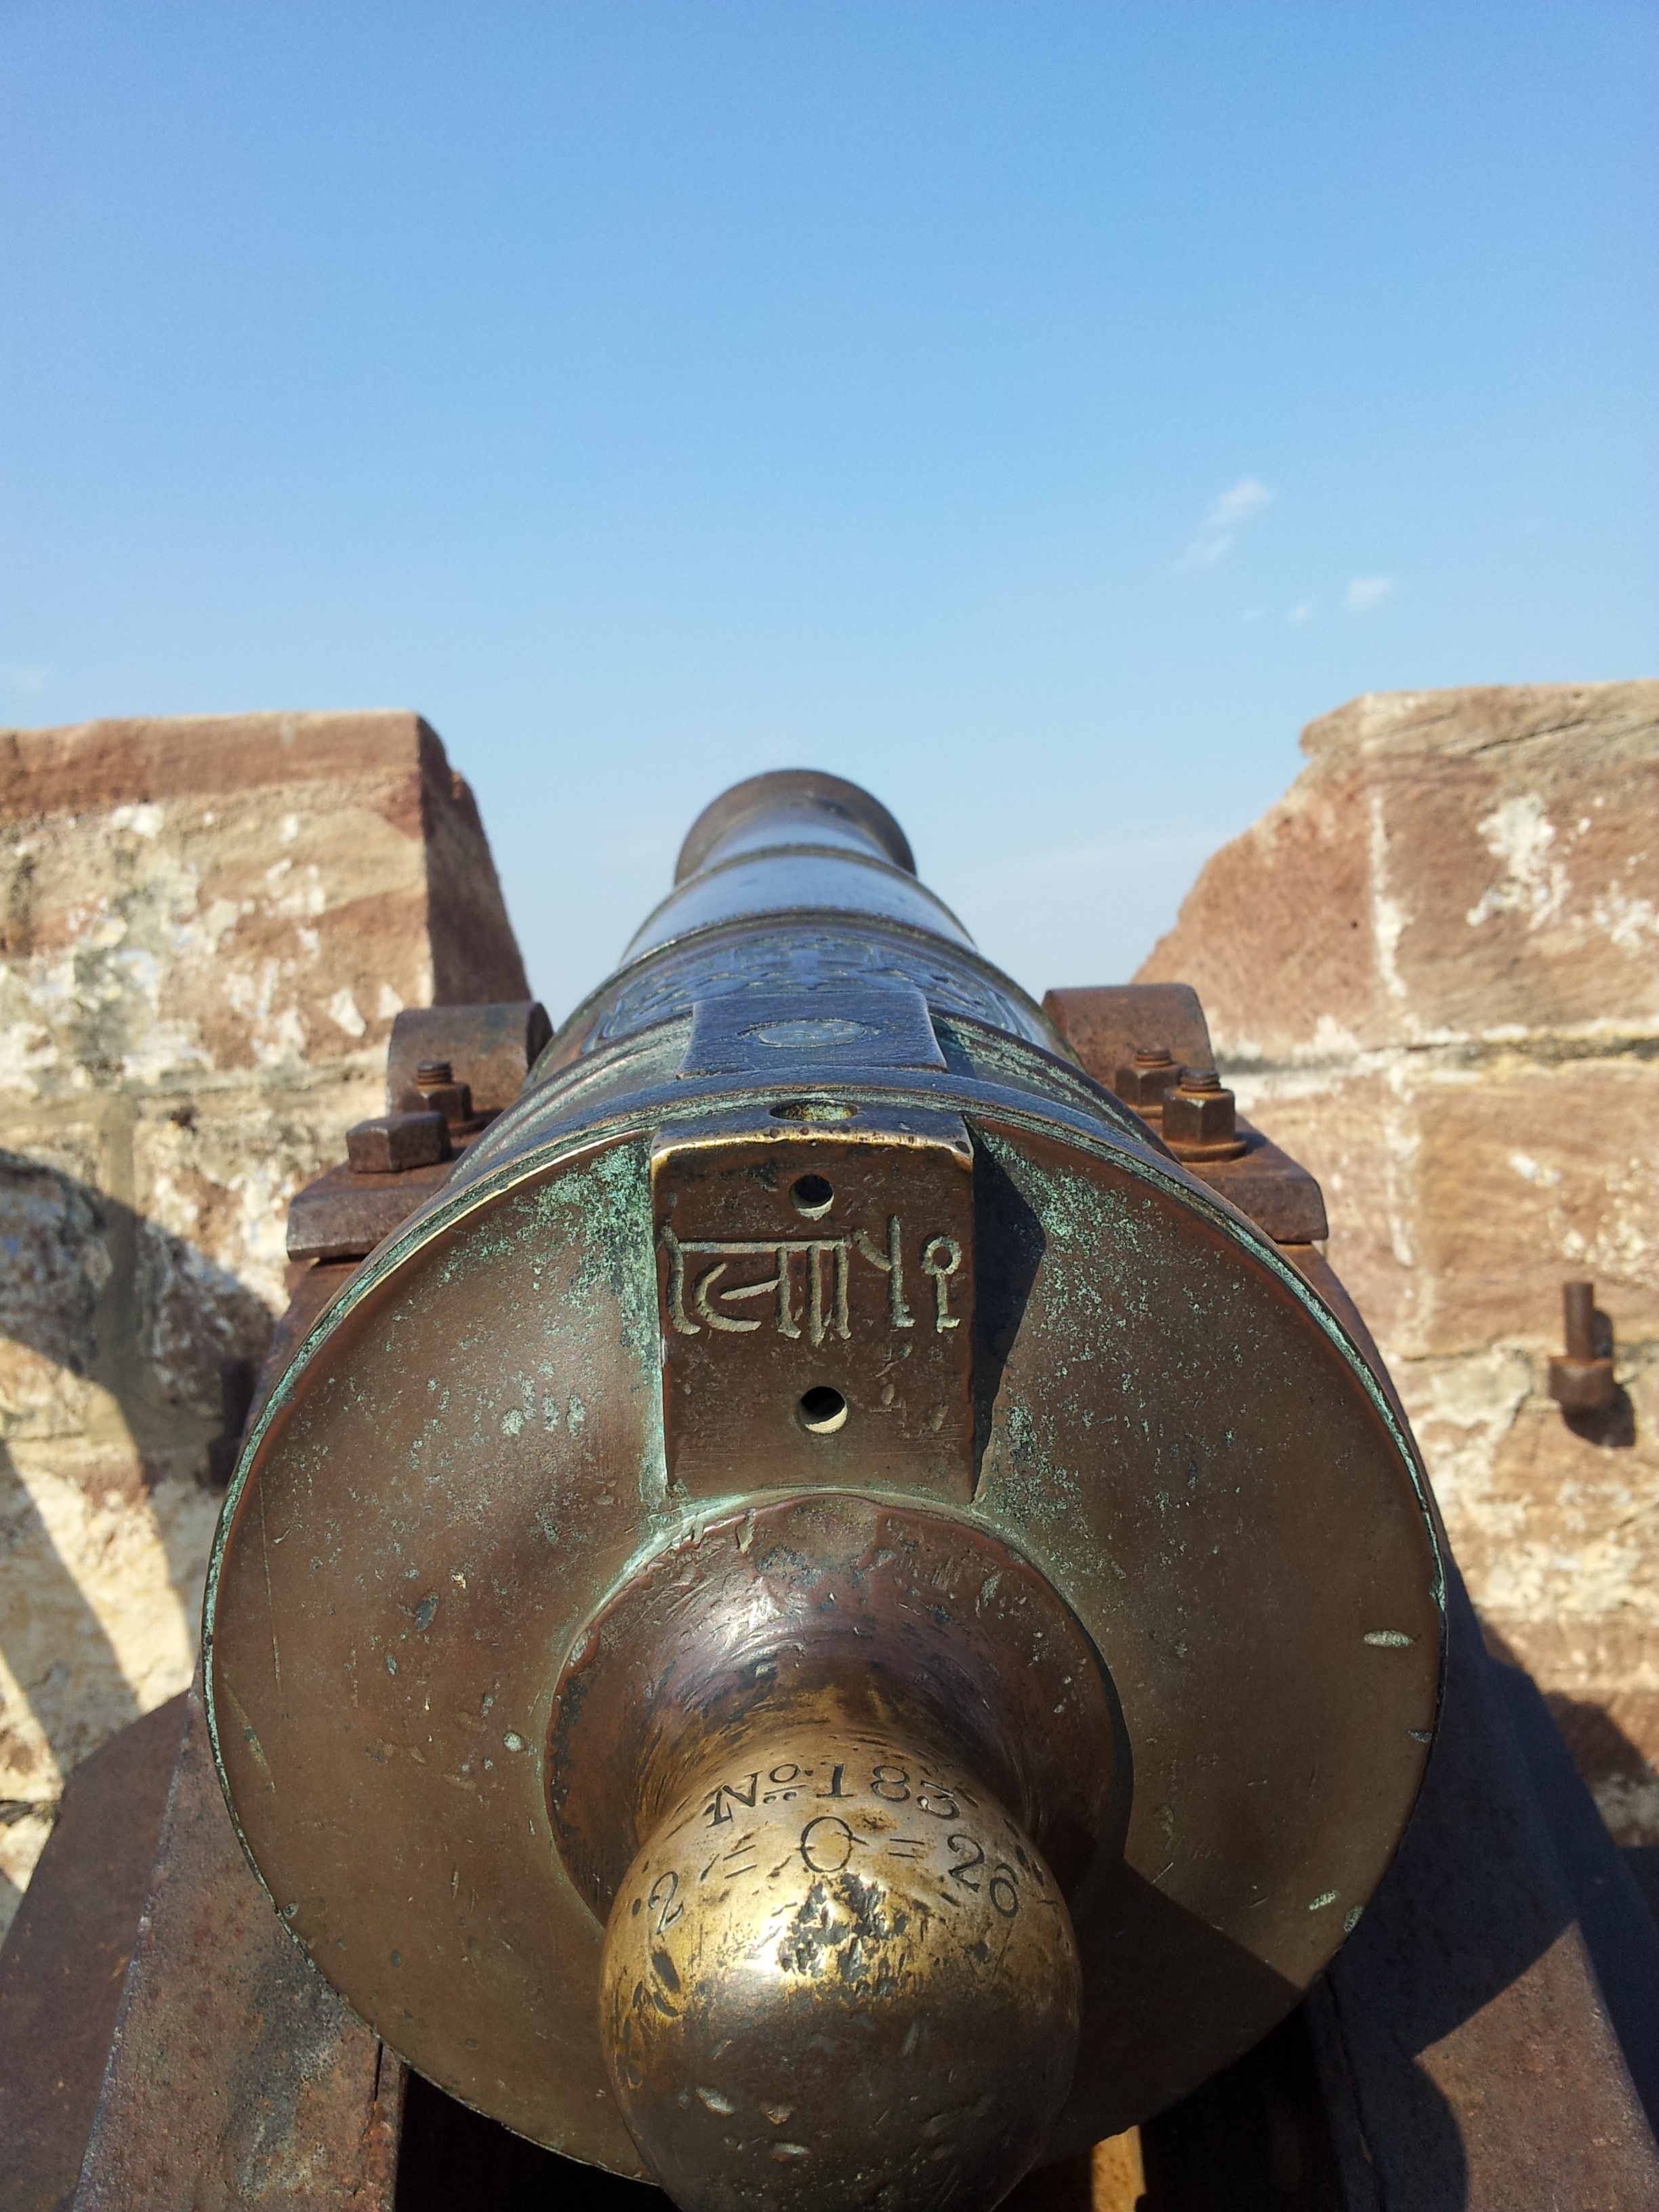
nature, vintage, antique, wheel, retro, old, city, monument, travel, military, statue, army, museum, ancient, landmark, historic, tourism, weapon, fight, sculpture, war, battle, medieval, temple, ball, gun, ammunition, big, culture, history, cannon, iron, famous, heritage, historical, carving, artillery, cannonball, ancient history